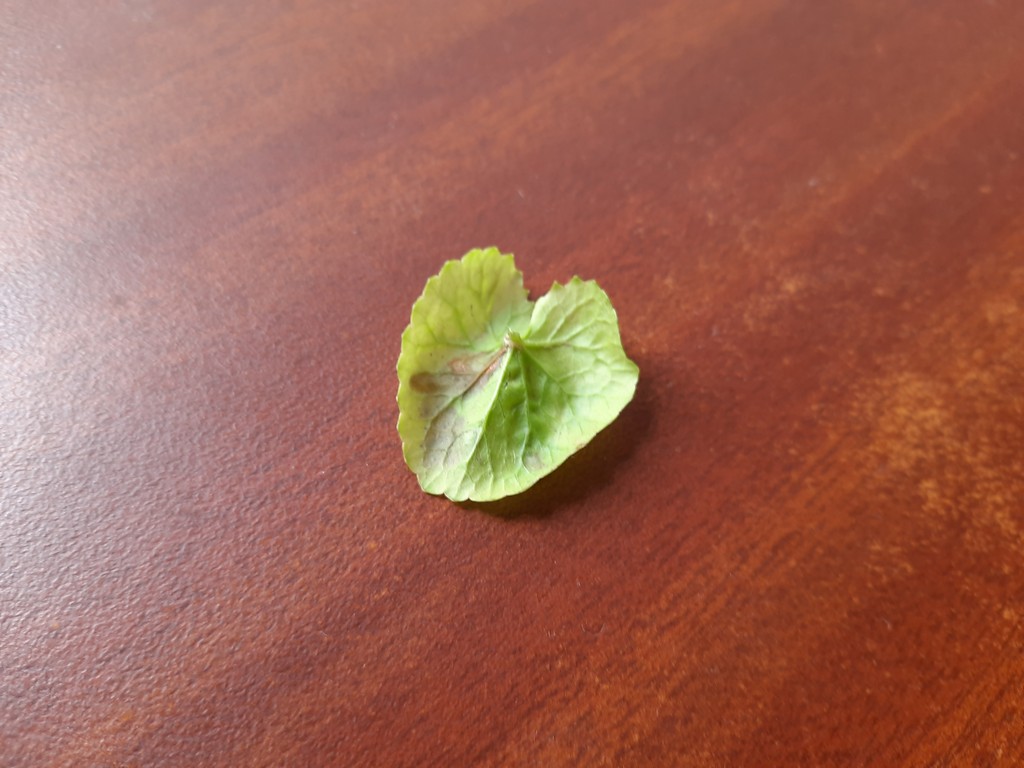
Label: Unhealthy